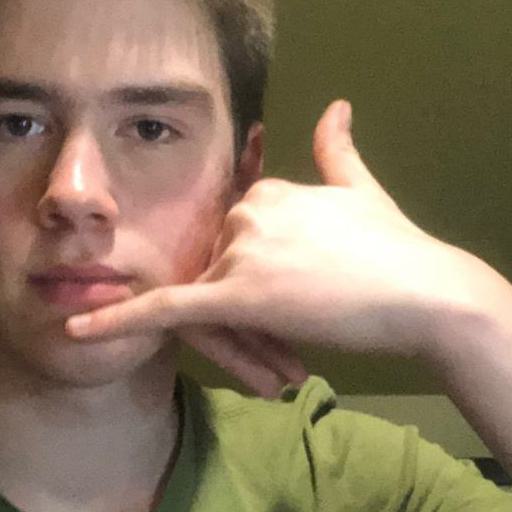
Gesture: call